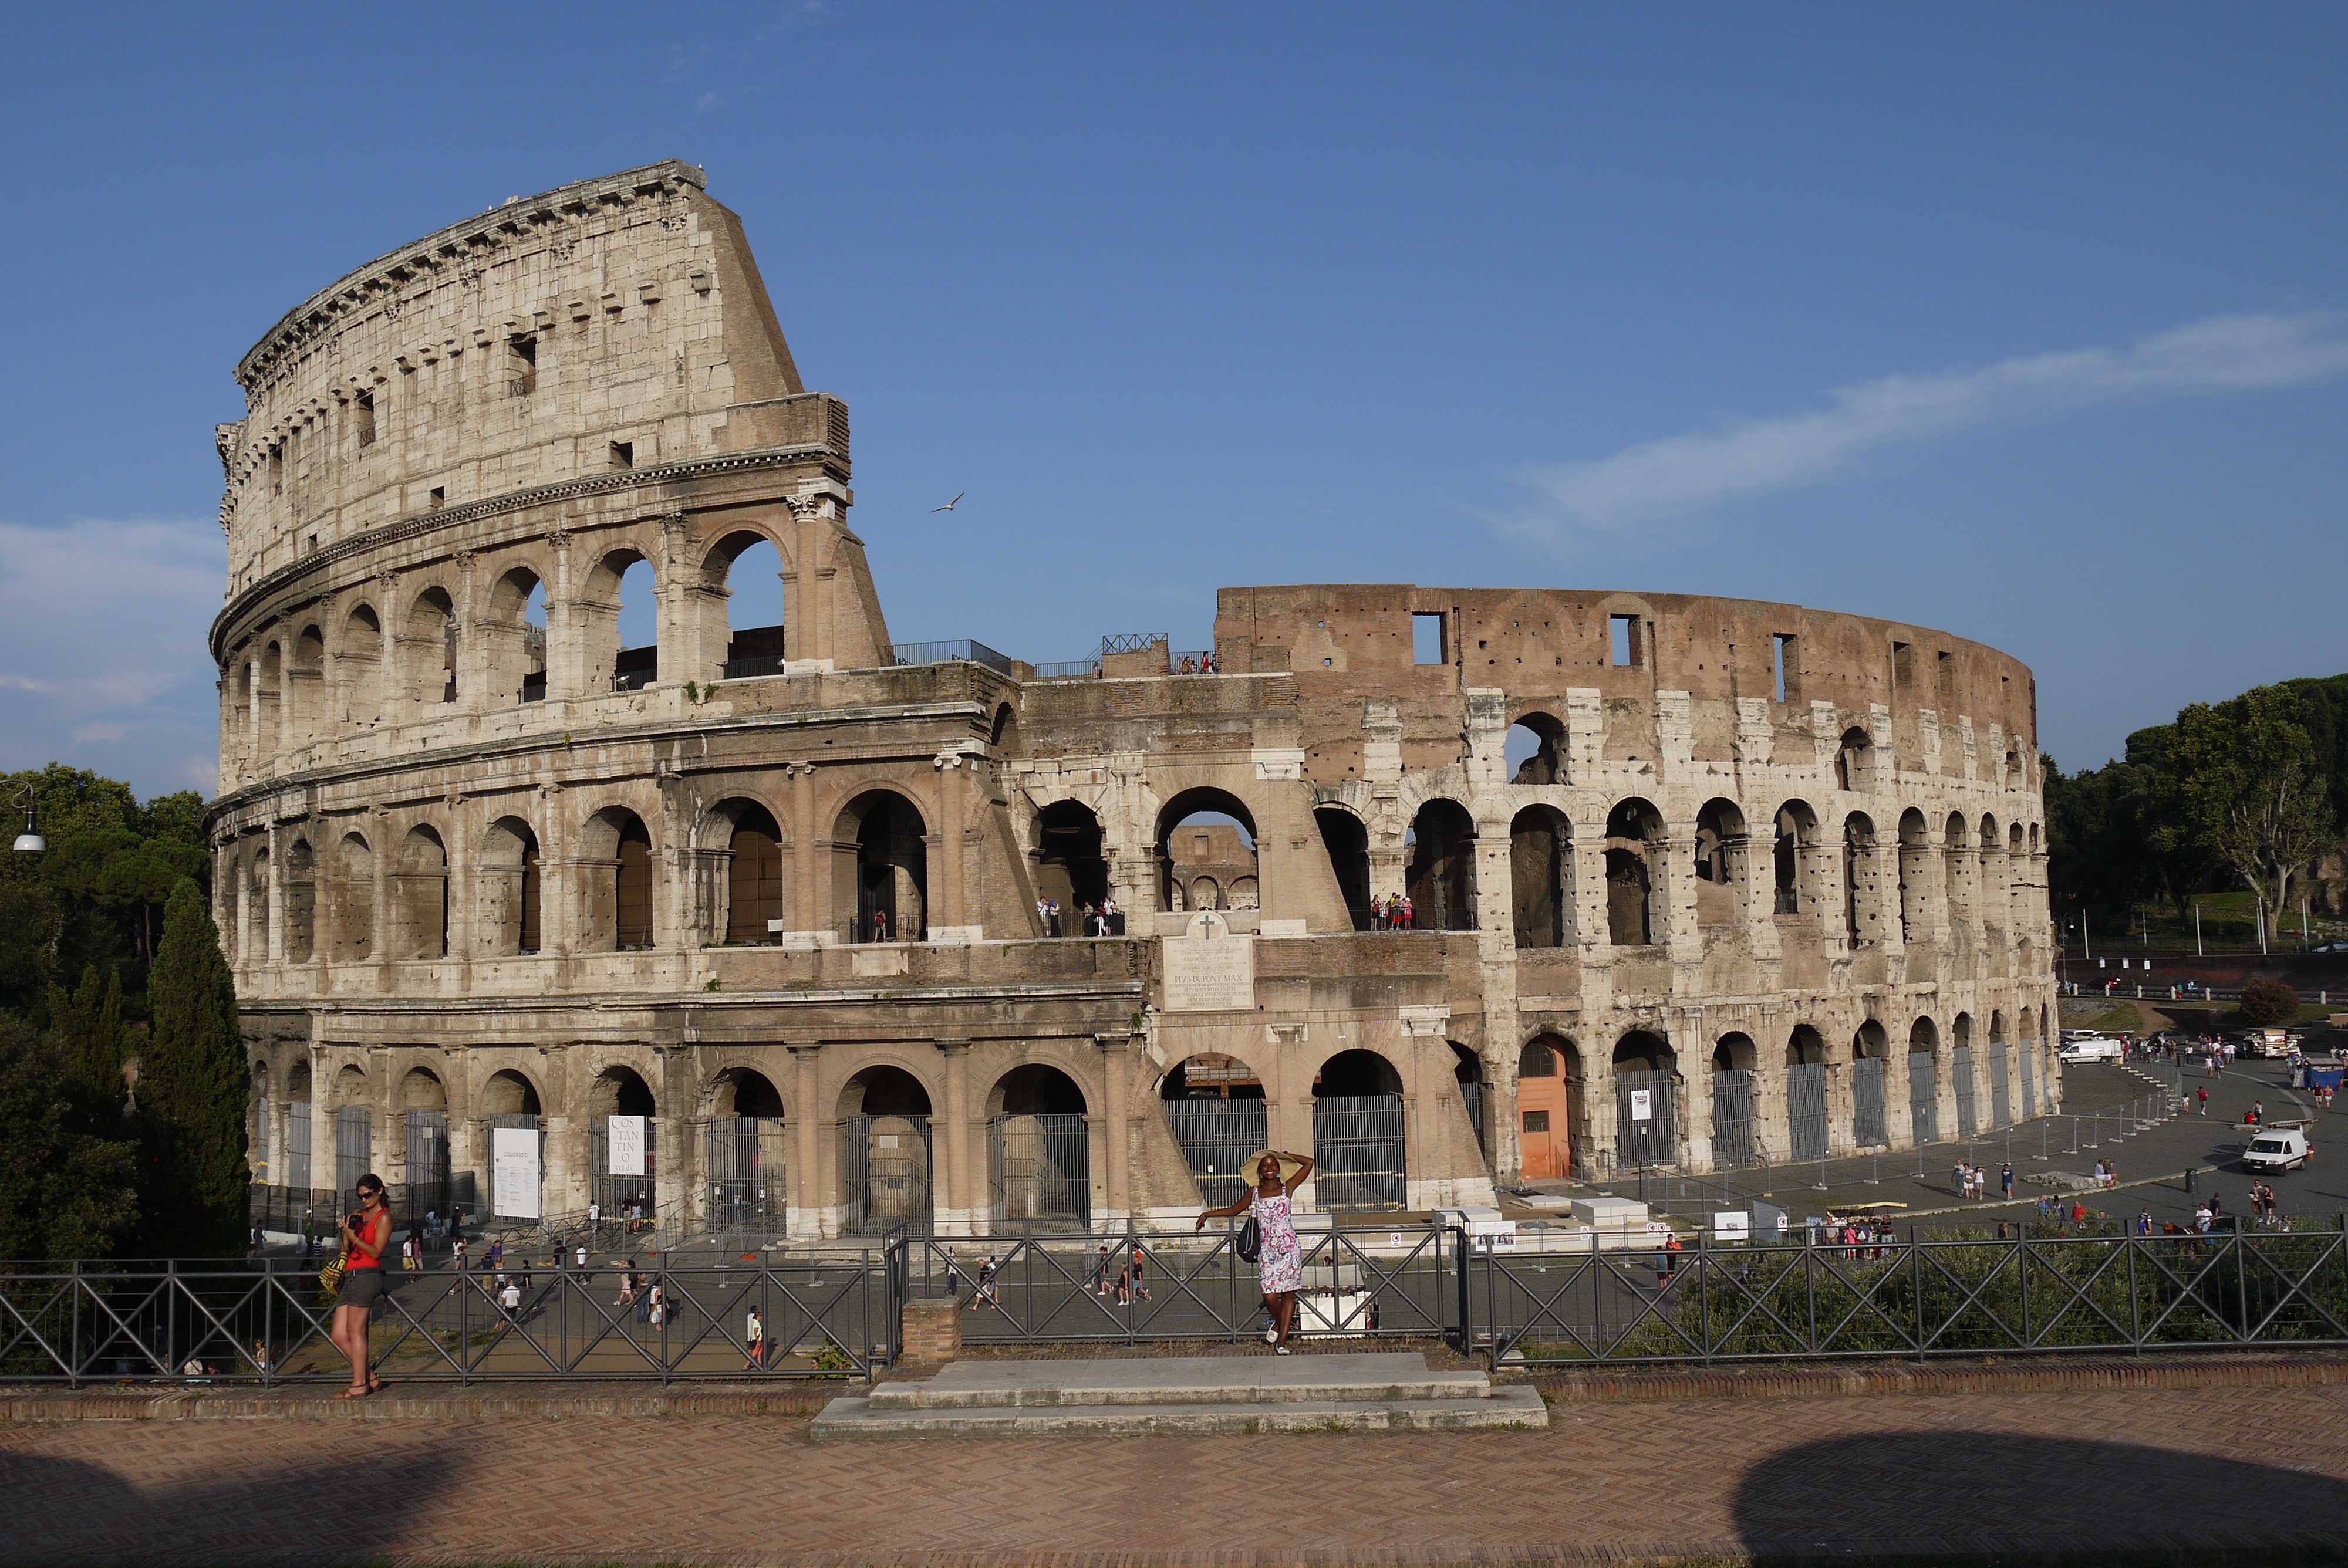
architecture, structure, antique, palace, monument, arch, landmark, rome, amphitheatre, town square, ancient rome, coliseum, ancient history, human settlement, ancient roman architecture